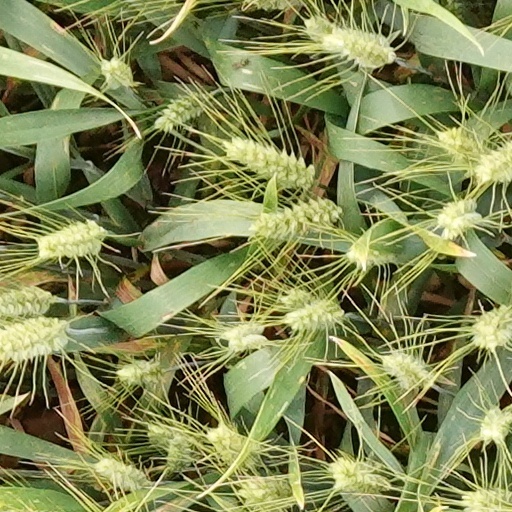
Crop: wheat